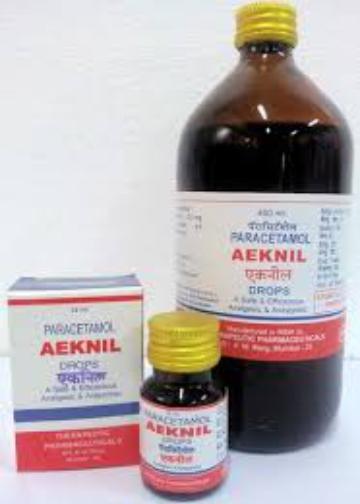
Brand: aeknil
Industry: Medical